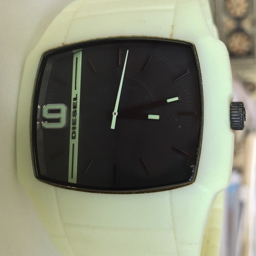
diesel jewelry - diesel silicone unisex glow in the dark watch